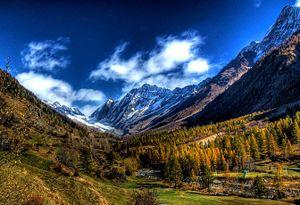
Les Alpes suisses sont la partie située en Suisse de la chaîne des Alpes. Elles comprennent la haute montagne du col du Petit-Saint-Bernard à l'ouest jusqu'au col de Resia à l'est. Selon la classification traditionnelle du système alpin, elles font partie des Alpes centrales.
Les Alpes bernoises sont un massif montagneux situé dans la partie centrale des Alpes en Suisse. Bien que son nom suggère qu'elles se situent dans l'Oberland bernois, une partie des Alpes bernoises est située dans les cantons adjacents de Vaud, Fribourg et du Valais.